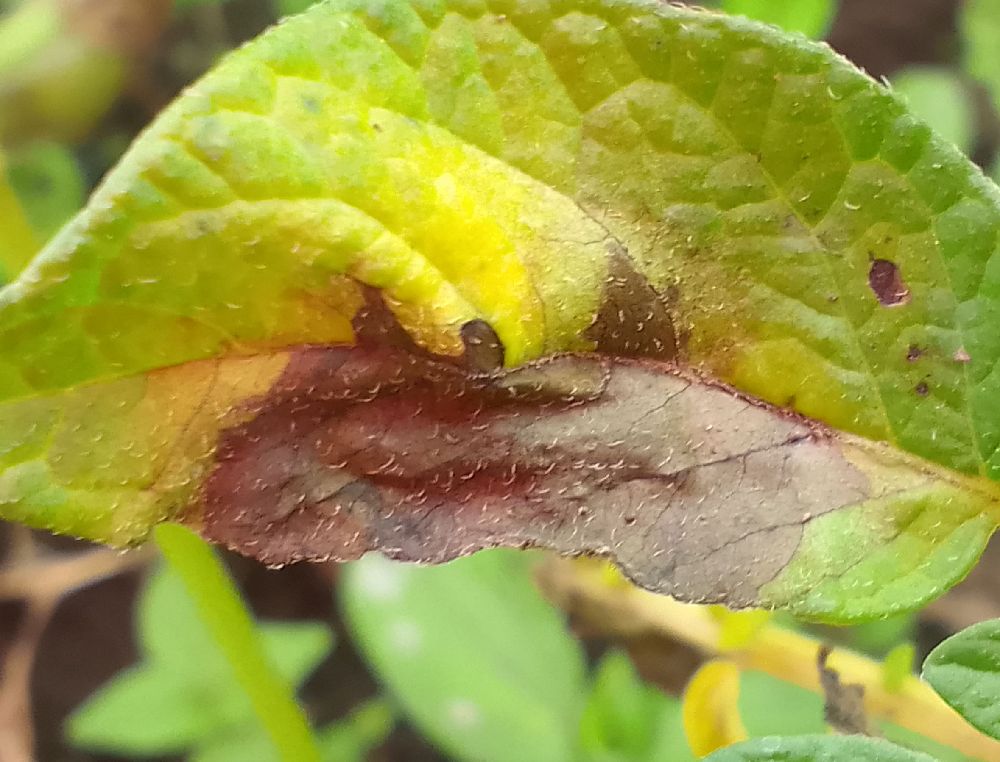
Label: Late blight